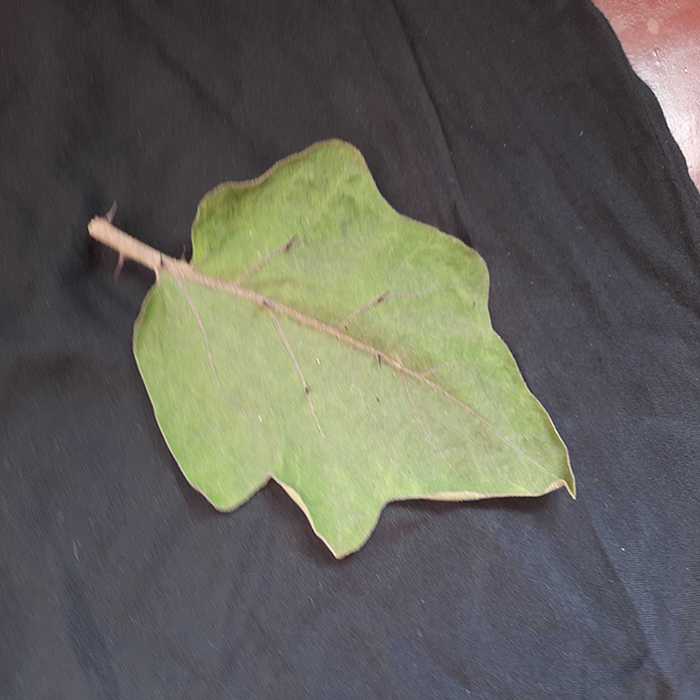
Plant: Eggplant
Label: Eggplant fresh leaf